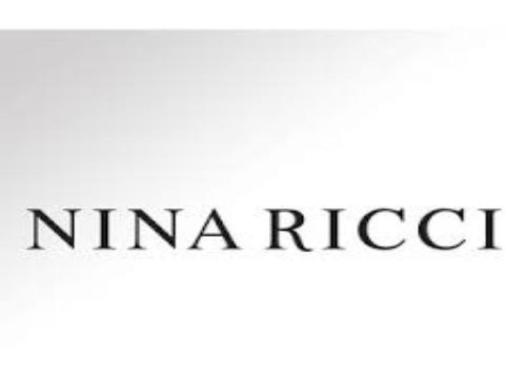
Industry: Clothes